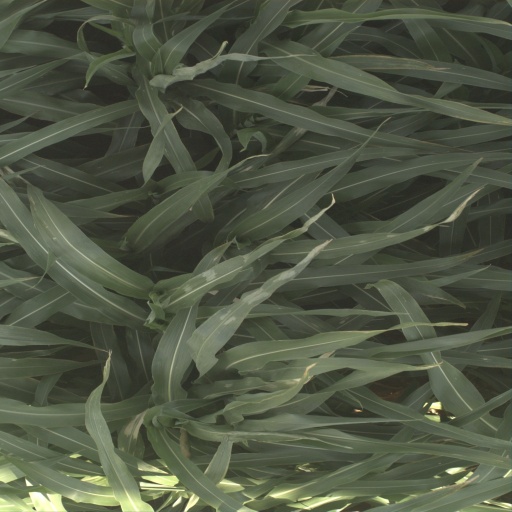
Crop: sorghum